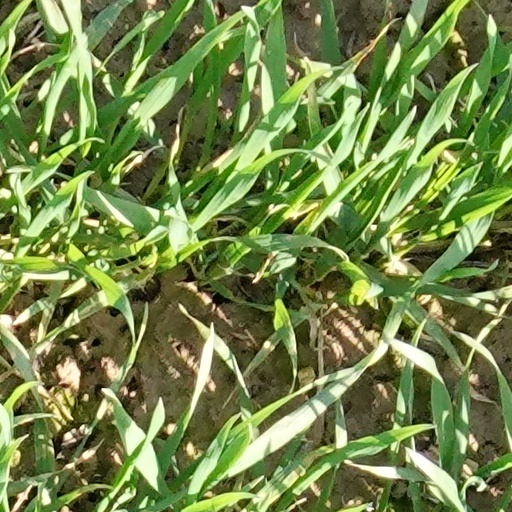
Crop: wheat